Francisco Rossi

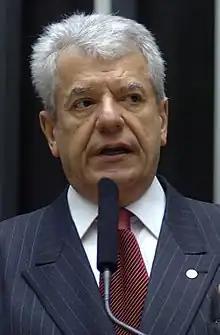

Francisco Rossi de Almeida (born 10 July 1940 in Caçapava) is a Brazilian radio personality, lawyer, and politician. He was the two-time mayor of the city of Osasco. He ran to be the governor of São Paulo in 1994 and 1998, as well as the mayor of the city of São Paulo three times.